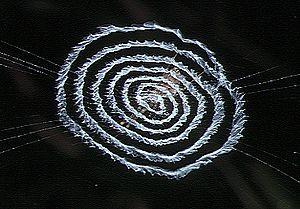
Le stabilimentum est aussi appelé « décoration ». C'est une structure visible sur la toile de certaines araignées, composée de fils de soie avec parfois différents débris. La structure est plus dense et plus opaque que le reste de la toile et suit généralement un motif en zigzag, comme le ferait une couture. La forme et la fonction semblent cependant varier selon les espèces. On rencontre des stabilimenta en spirale, en ligne verticale, en croix, etc. Il pourrait servir à prévenir des accidents ou à se camoufler des prédateurs, à attirer des proies ou à stabiliser la toile.